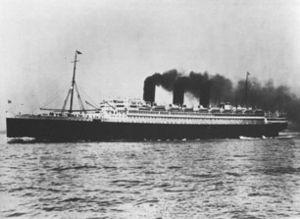
Le Paris est un paquebot transatlantique français, un « cousin » du paquebot France de 1912. Fleuron de la Compagnie générale transatlantique, sa carrière de 18 ans se fait cependant dans l'ombre de ce dernier et de l'Île-de-France mis en service en 1927. Finalement, le Paris brûle et chavire dans le port du Havre le 18 avril 1939.
La Compagnie générale transatlantique est une compagnie maritime française. Fondée en 1855 par les frères Émile et Isaac Péreire sous le nom de Compagnie générale maritime, elle est chargée par l'État d'assurer le transport du courrier vers l'Amérique du Nord et prend son nom définitif en 1861. Après une période de tâtonnement au XIXᵉ siècle, la compagnie, poussée par ses présidents Jules Charles-Roux et John Dal Piaz, gagne en importance dans les années 1910 à 1930, avec de prestigieux paquebots tels que le Paris, l'Île-de-France et surtout le Normandie. Fragilisée par la Seconde Guerre mondiale, elle prend à nouveau de l'importance en 1962 avec le célèbre paquebot France, qui souffre beaucoup de la concurrence du transport aérien et est retiré du service en 1974. Dans les années qui suivent, la compagnie fusionne avec la Compagnie des messageries maritimes pour former la Compagnie générale maritime, devenue par la suite Compagnie maritime d'affrètement - Compagnie générale maritime.